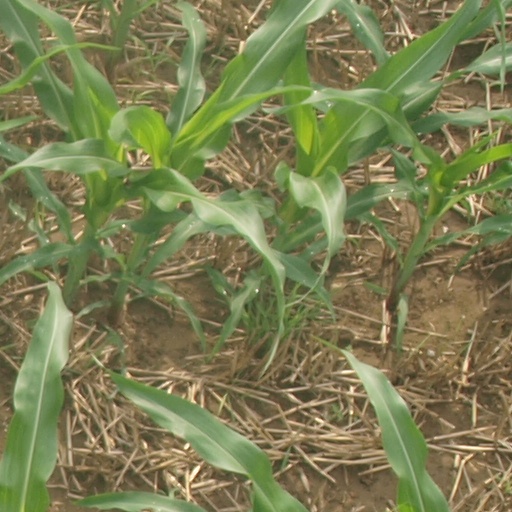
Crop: maize; corn